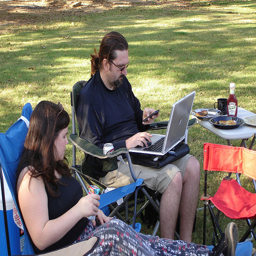
a couple of people sit on a chair on some grass
a man is sitting outside on his computer
A man with a ponytail works outside on his laptop and a woman watches him.
Adults in lawn chairs with man looking at electronic gadgets.
A man is sitting with a woman outside using a laptop.